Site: brandenburg
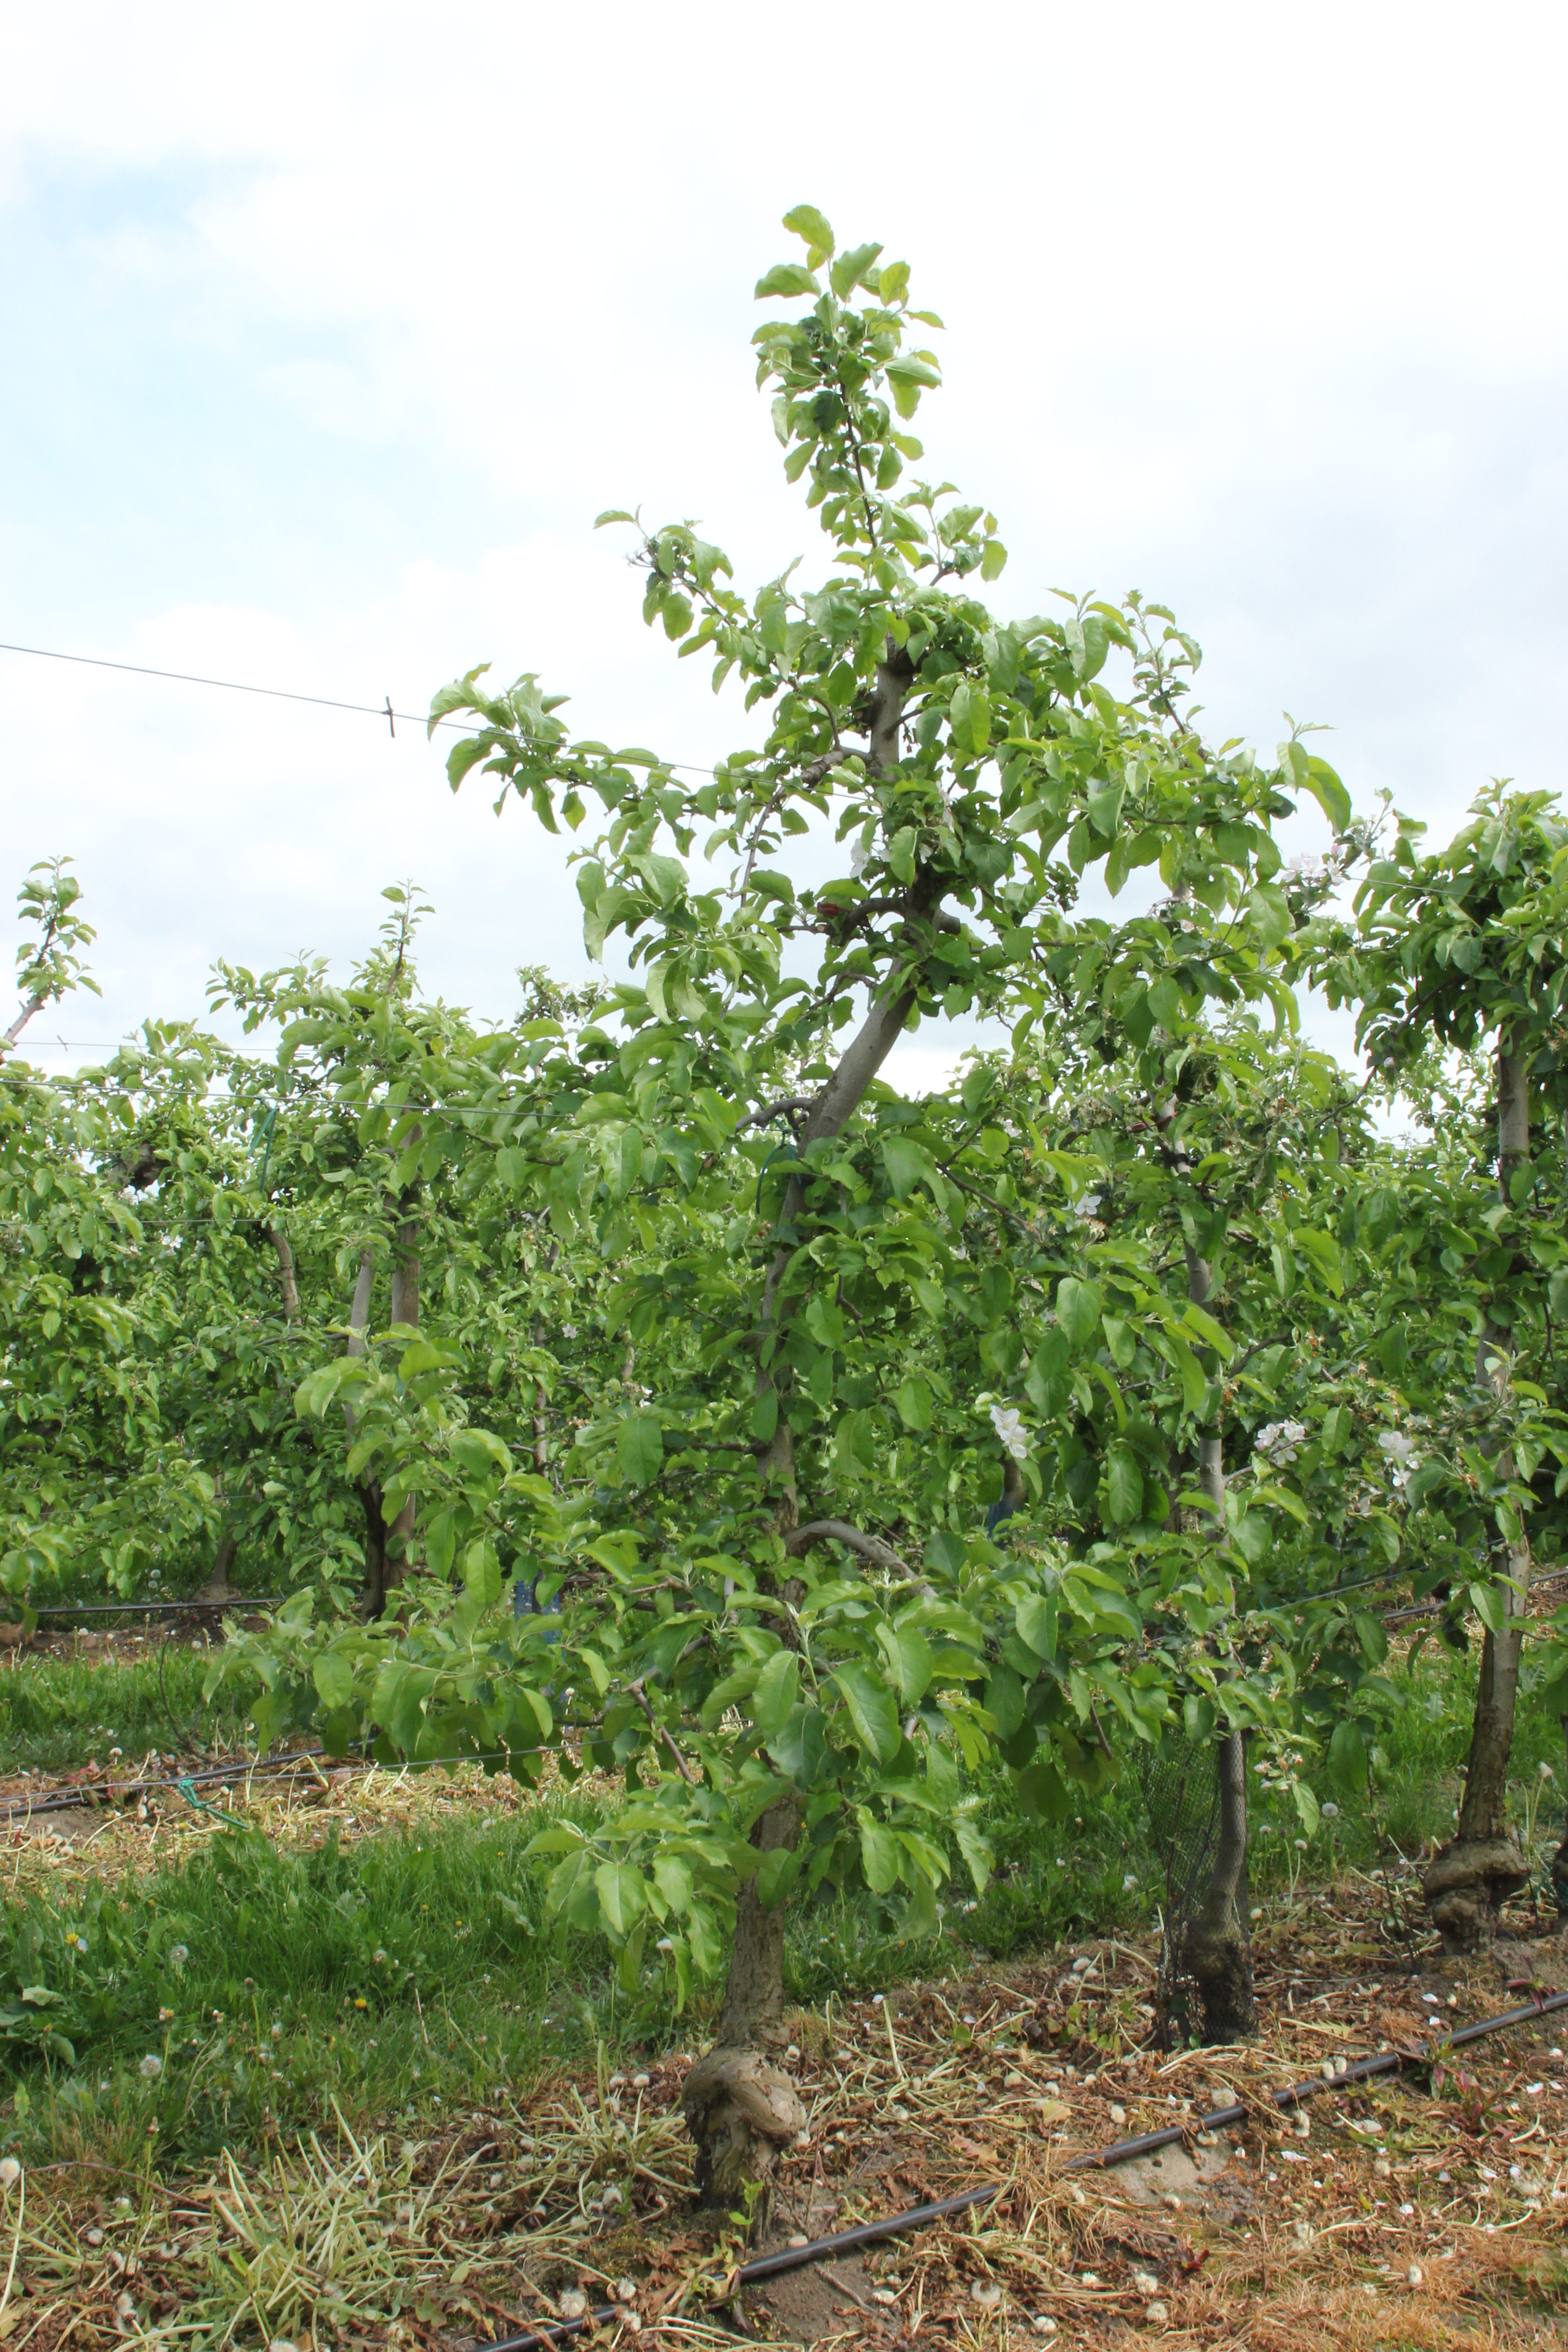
Growth stage (BBCH 67): Flowering